Suleiman al-Halabi

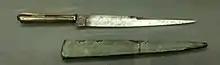
Al-Halabi's dagger on display at the Carcassonne Museum of Fine Arts.

Al-Halabi attempted to escape the area after assassinating Kléber, burying his dagger. However, French soldiers searching for him eventually discovered al-Halabi in a hiding place and arrested him. He was placed in jail alongside the four scholars, whom the French accused of being complicit in the assassination, after the injured engineer personally identified him. He was interrogated while in French custody, and eventually confessed to murdering Kléber after being tortured. Al-Halabi stated that he was inspired by Allah to slay an "enemy of the Prophet" and claimed that the Agha of Janissaries in Gaza had arranged for him to assassinate Kléber, providing a dromedary and money for the purpose, as the Frenchman had been responsible to inflicting serious defeats against Ottoman forces.